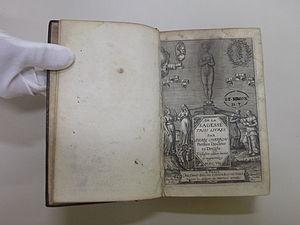
Pierre Charron est un théologien, un philosophe, un orateur et un moraliste du XVIᵉ siècle.